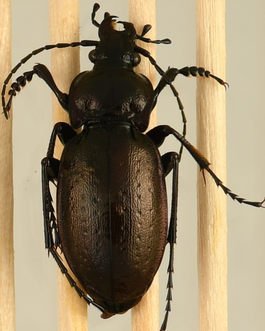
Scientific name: Carabus nemoralis
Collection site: Treehaven Site (TREE), plot TREE_003